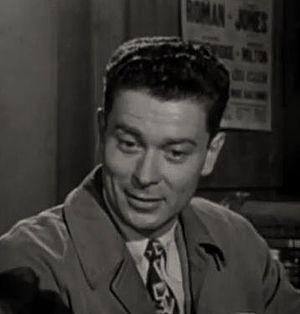
Arthur Franz est un acteur américain, né le 29 février 1920 à Perth Amboy, mort le 17 juin 2006 à Oxnard.